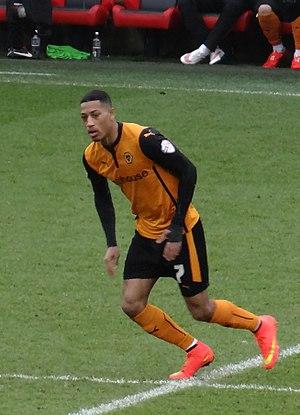
Rajiv van La Parra est un footballeur néerlandais, né le 4 juin 1991 à Rotterdam. Il évolue au poste d'attaquant, et est actuellement sans club.